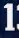
Number: 1